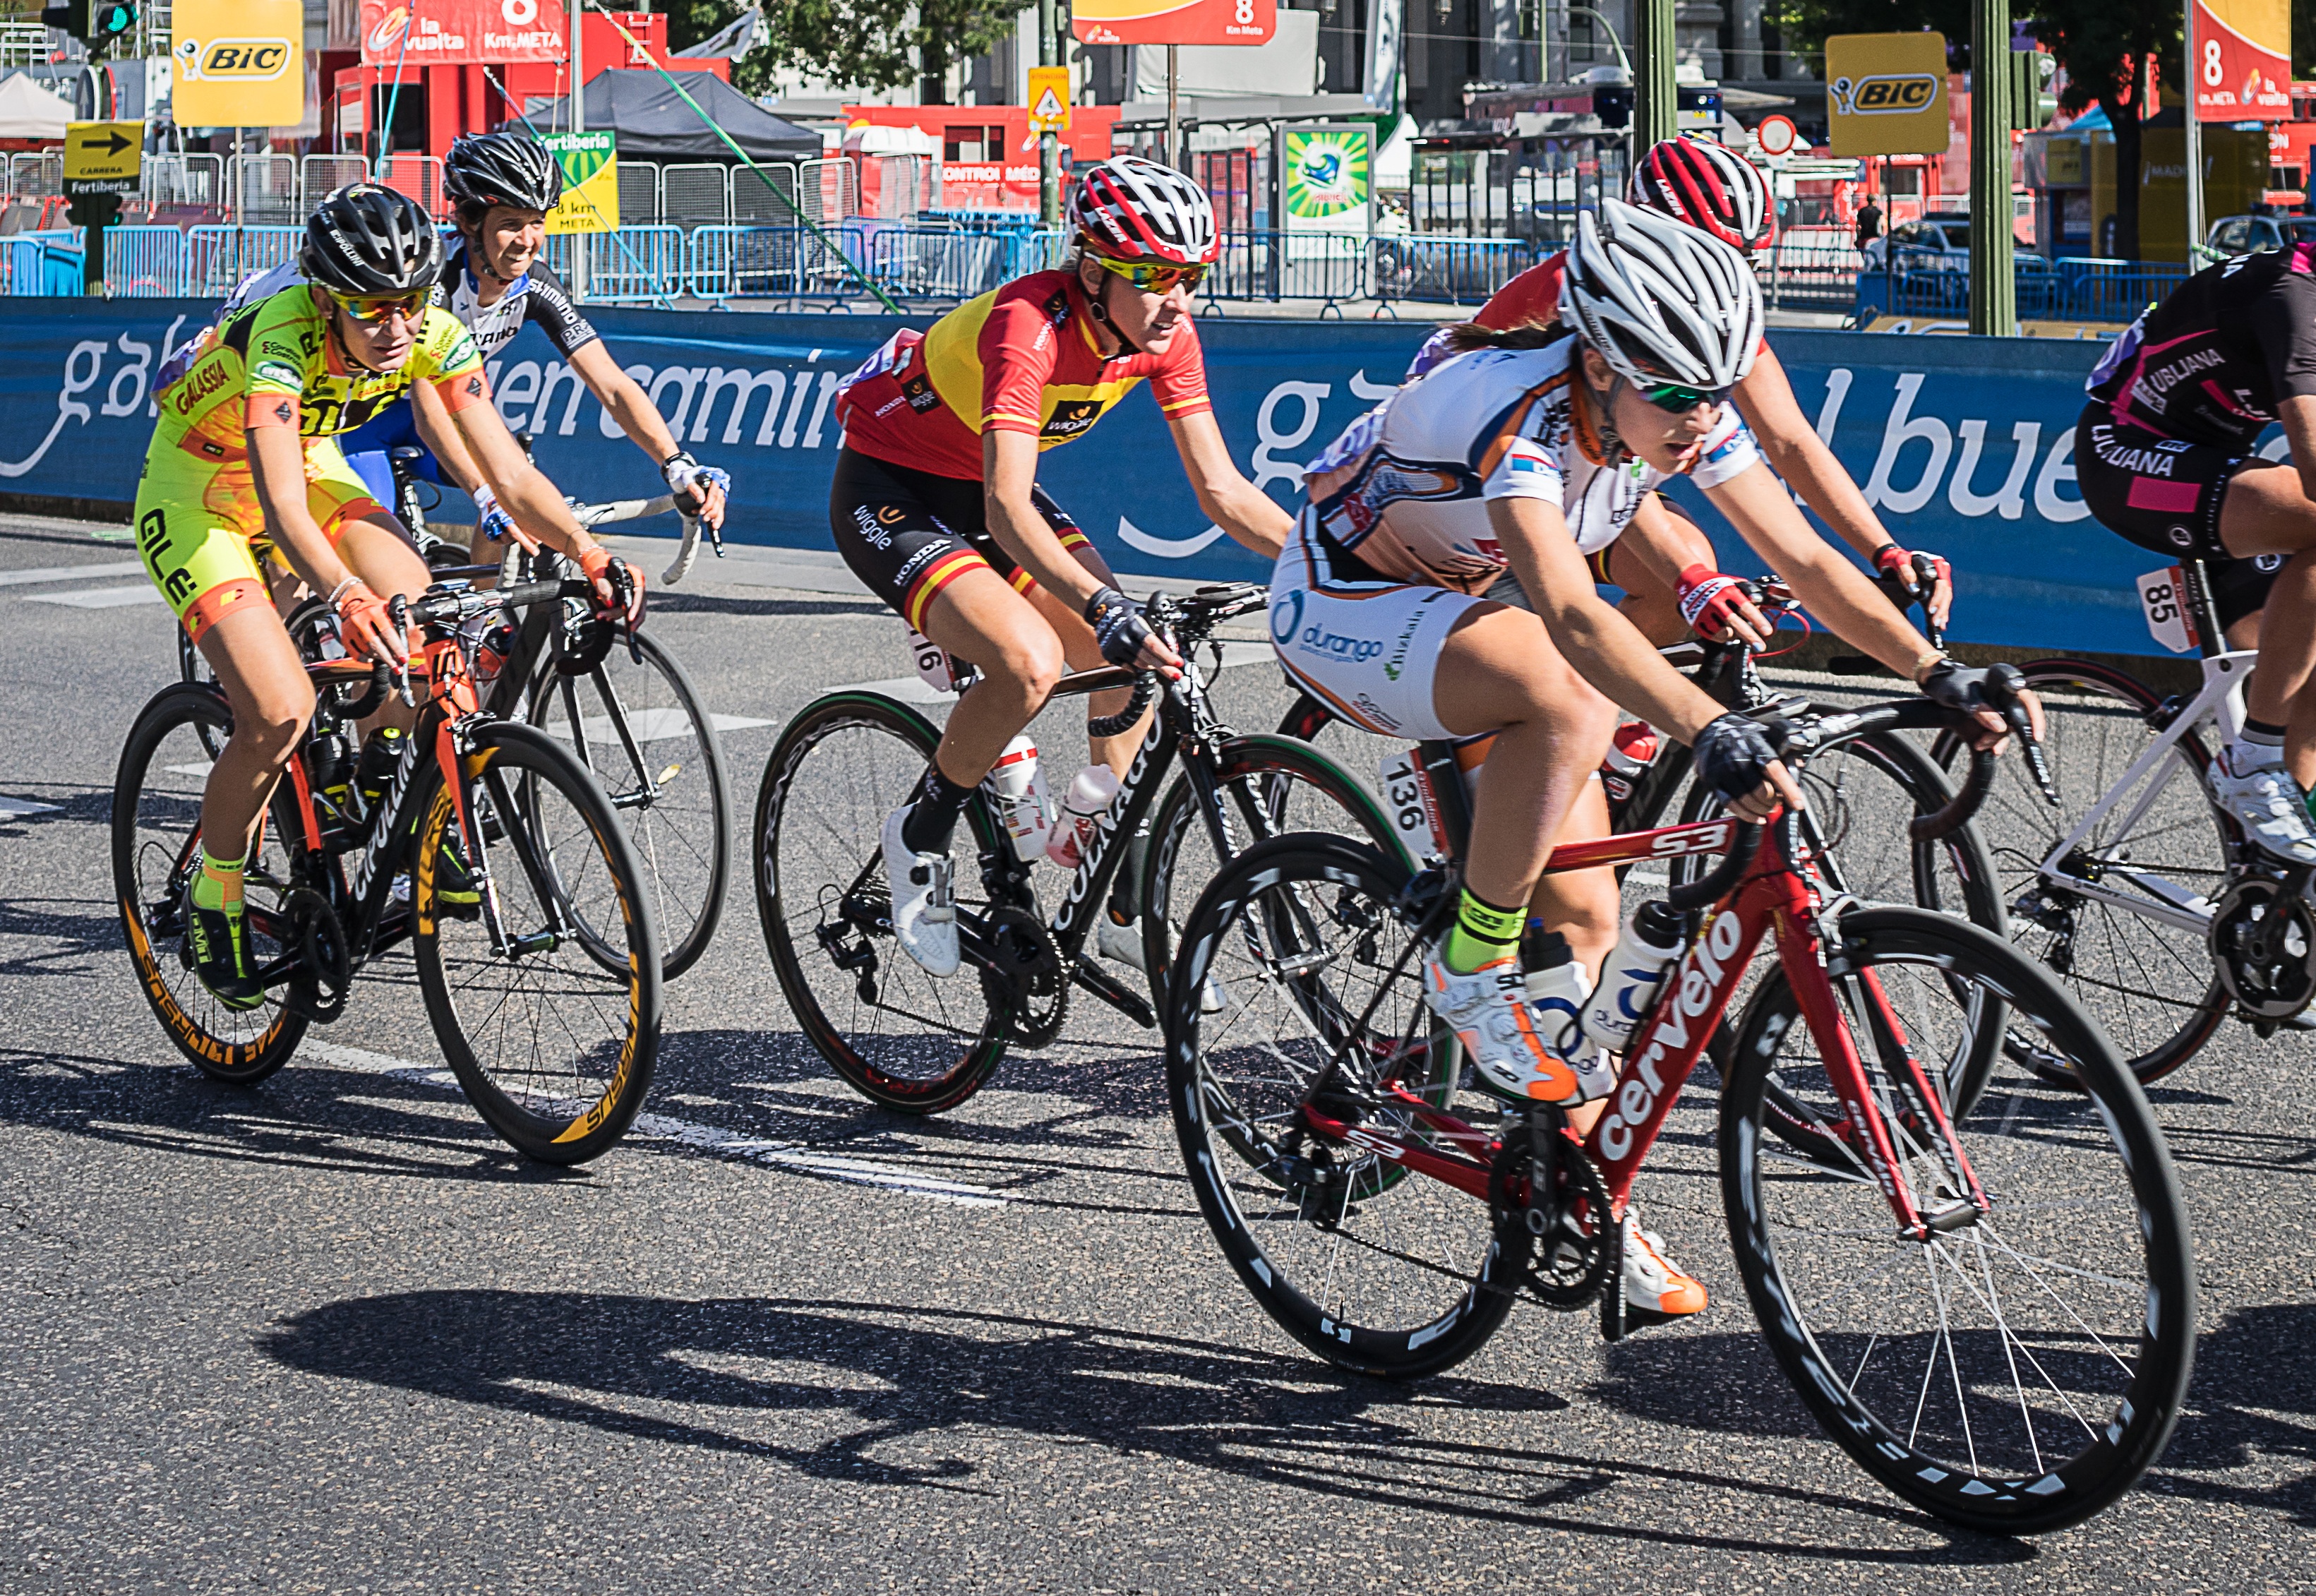
sport, street, bicycle, city, recreation, transport, vehicle, sports equipment, fight, cycling, race, competition, tour, sports, madrid, racing, cyclists, award, compete, sporting event, the turn, road cycling, outdoor recreation, cycle sport, cyclo cross bicycle, cyclo cross, bicycle racing, road bicycle, endurance sports, racing bicycle, road bicycle racing, duathlon, keirin